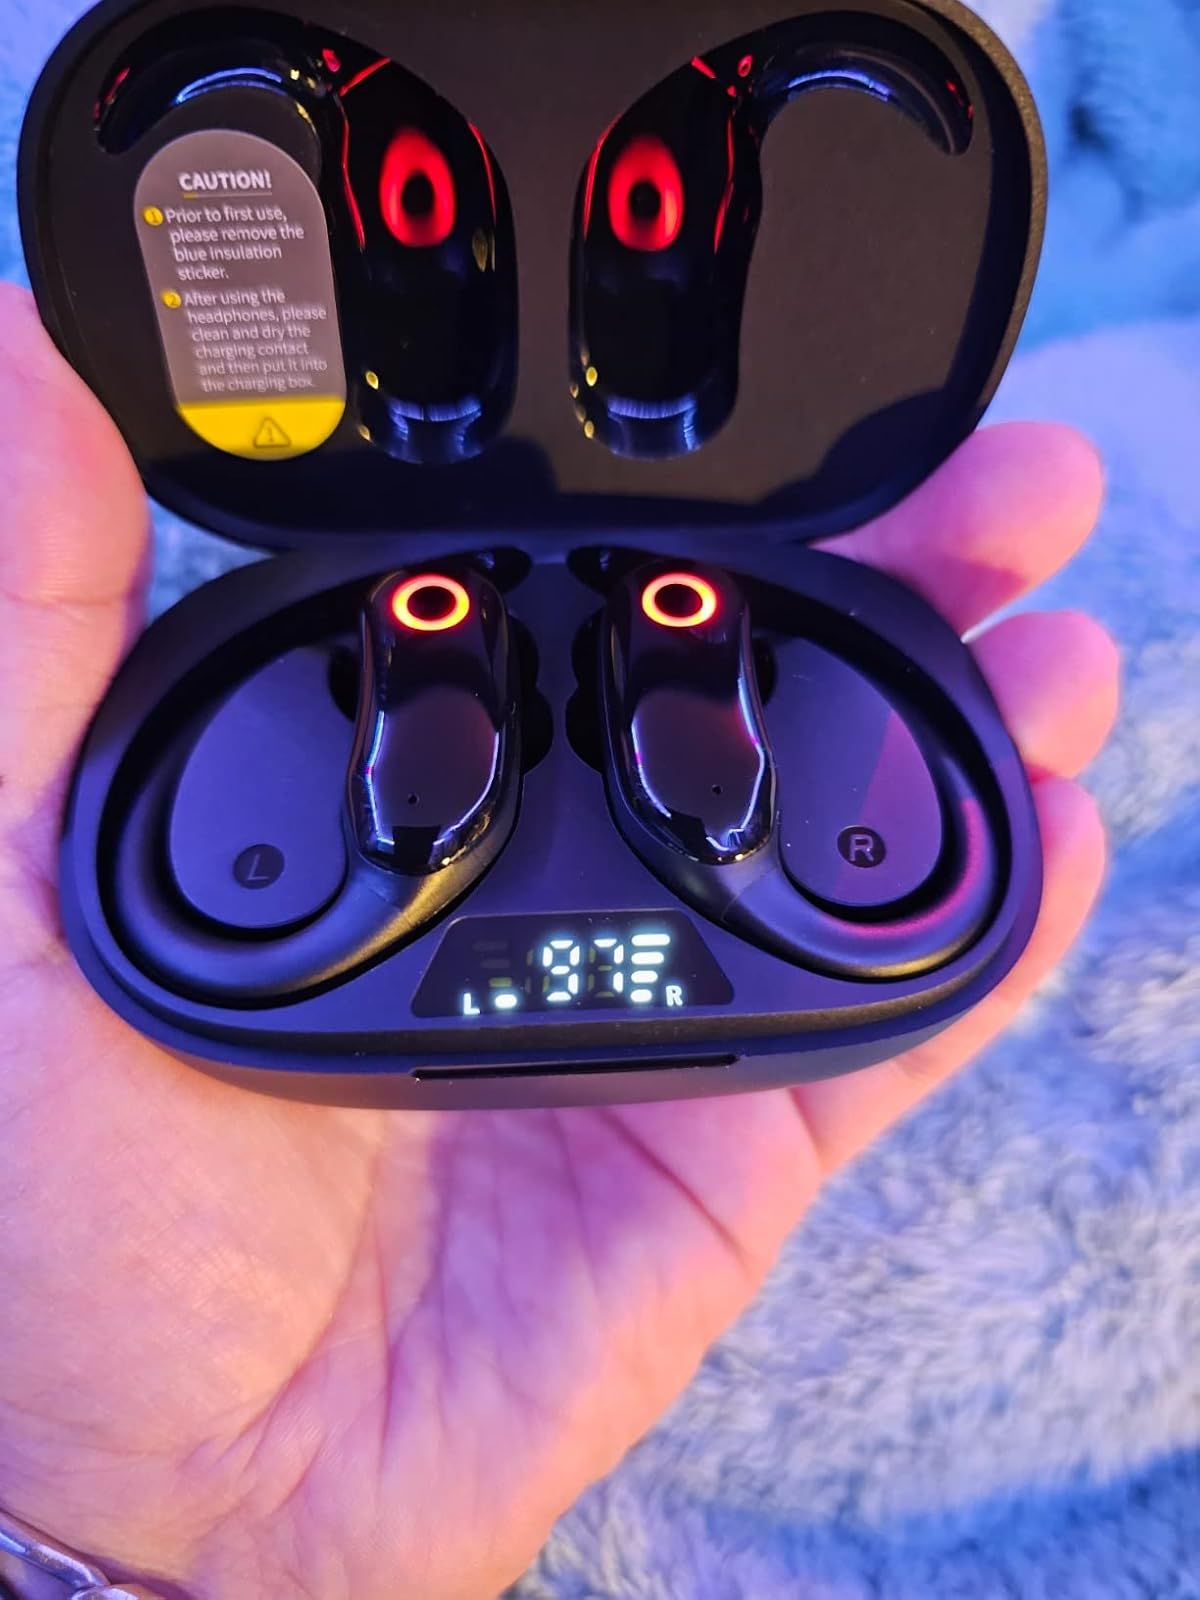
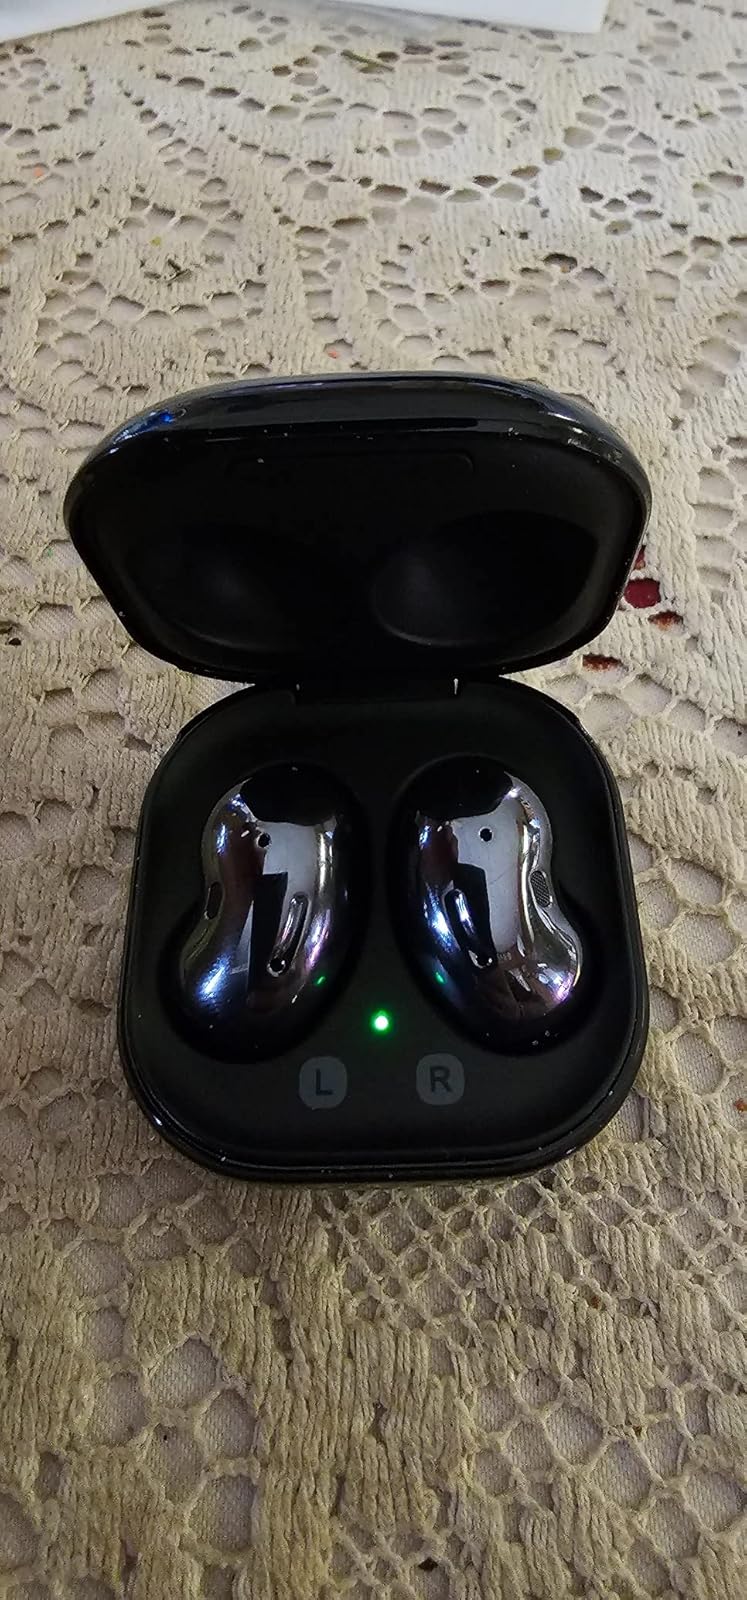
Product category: earbuds
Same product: no